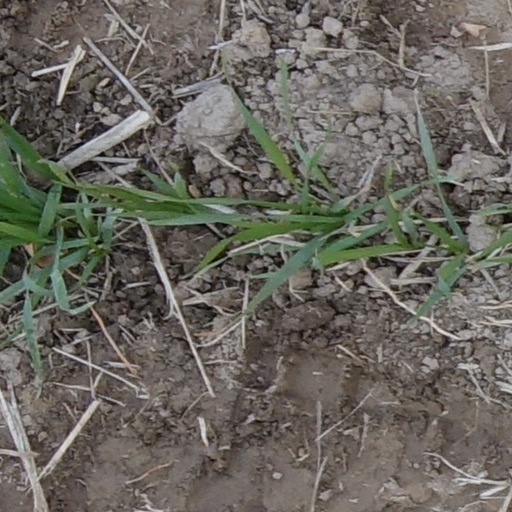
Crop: wheat